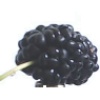
Label: Mulberry 1